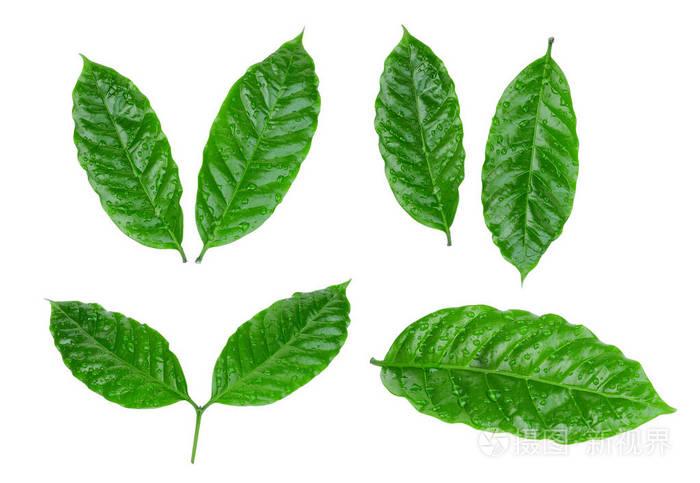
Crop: unknown
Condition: coffee